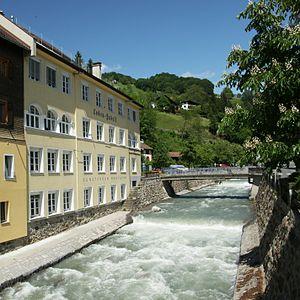
Le loden est un tissu de laine imperméable typique du Tyrol, du sud de l'Allemagne et de la province de Bolzano.